Betanodavirus

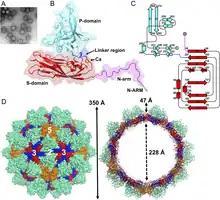
EM image and structure of grouper nervous necrosis virus (GNNV).

Viruses in the genus "Betanodavirus" are non-enveloped, with icosahedral geometries and T=3 symmetry. The diameter is around 37 nm. The virus-like particle contains 180 subunits of the capsid protein, and each capsid protein (CP) shows three major domains: (i) the N-terminal arm, an inter-subunit extension at the inner surface; (ii) the shell domain (S-domain), a jelly-roll structure; and (iii) the protrusion domain (P-domain) formed by three-fold trimeric protrusions.